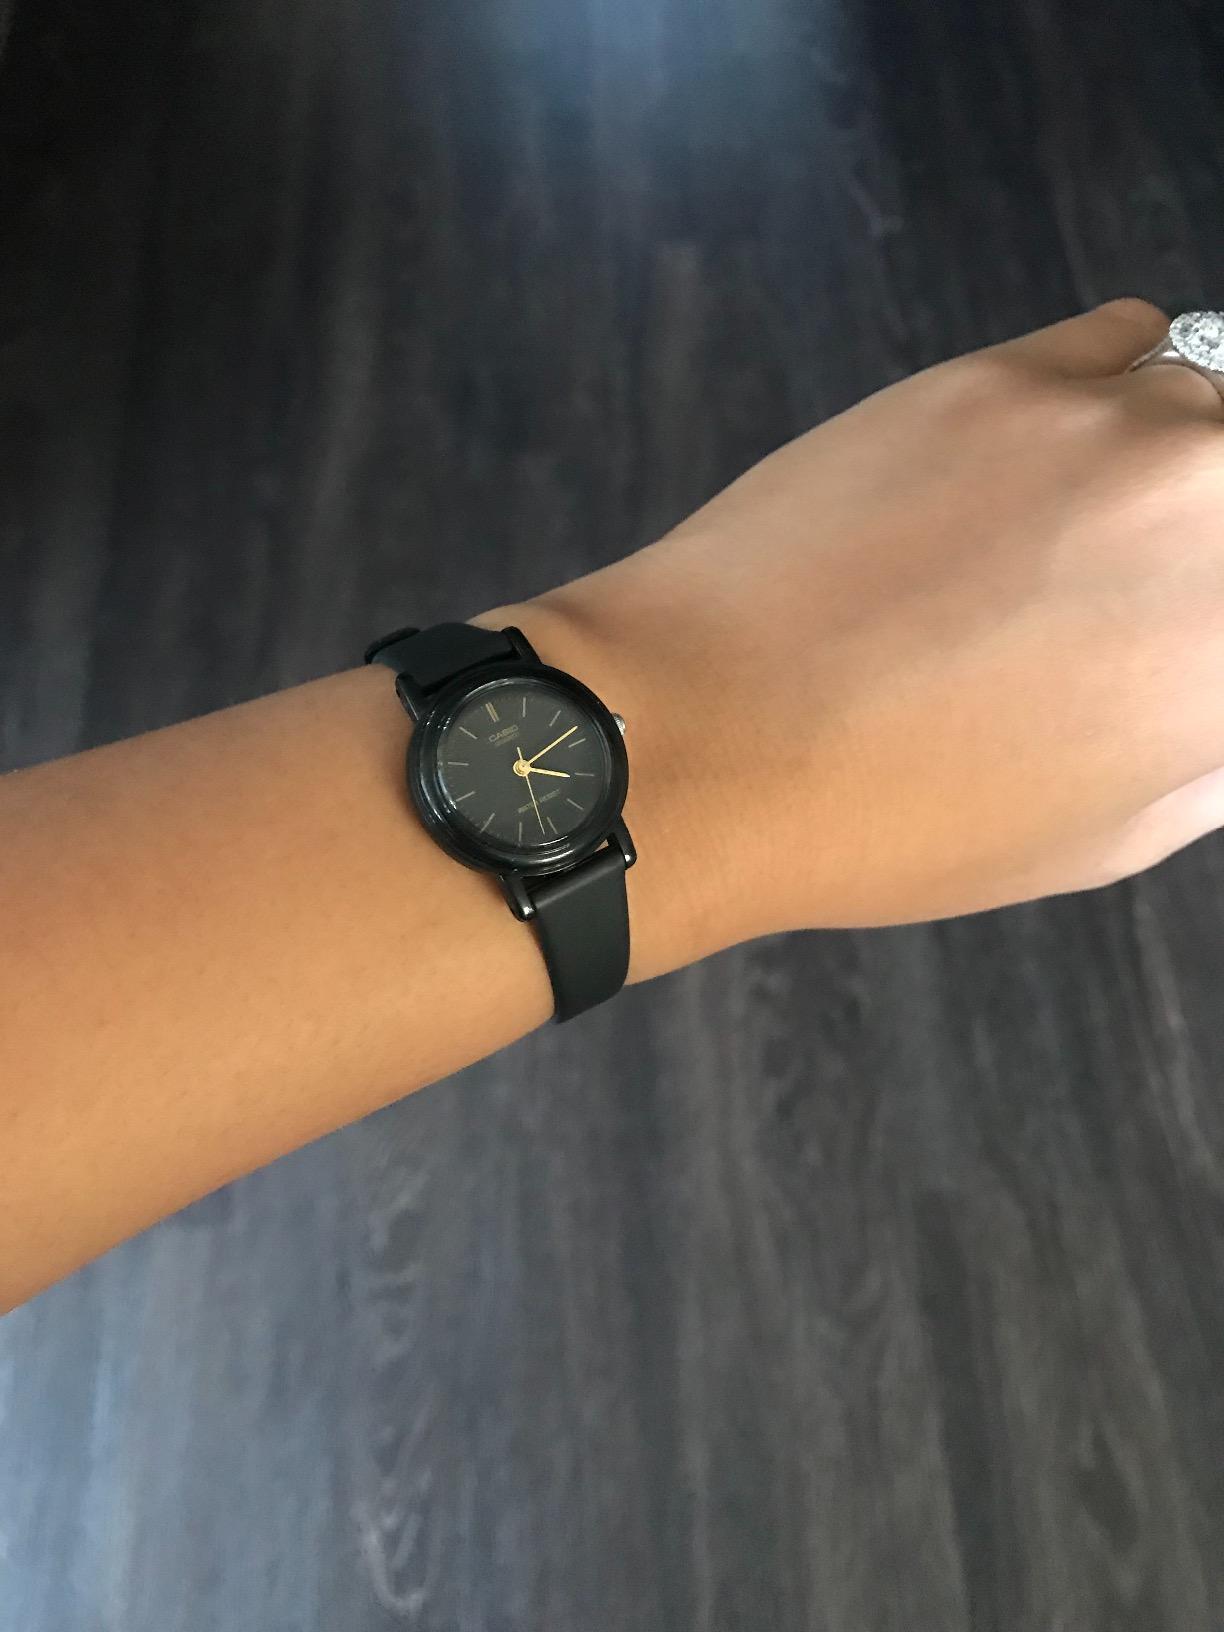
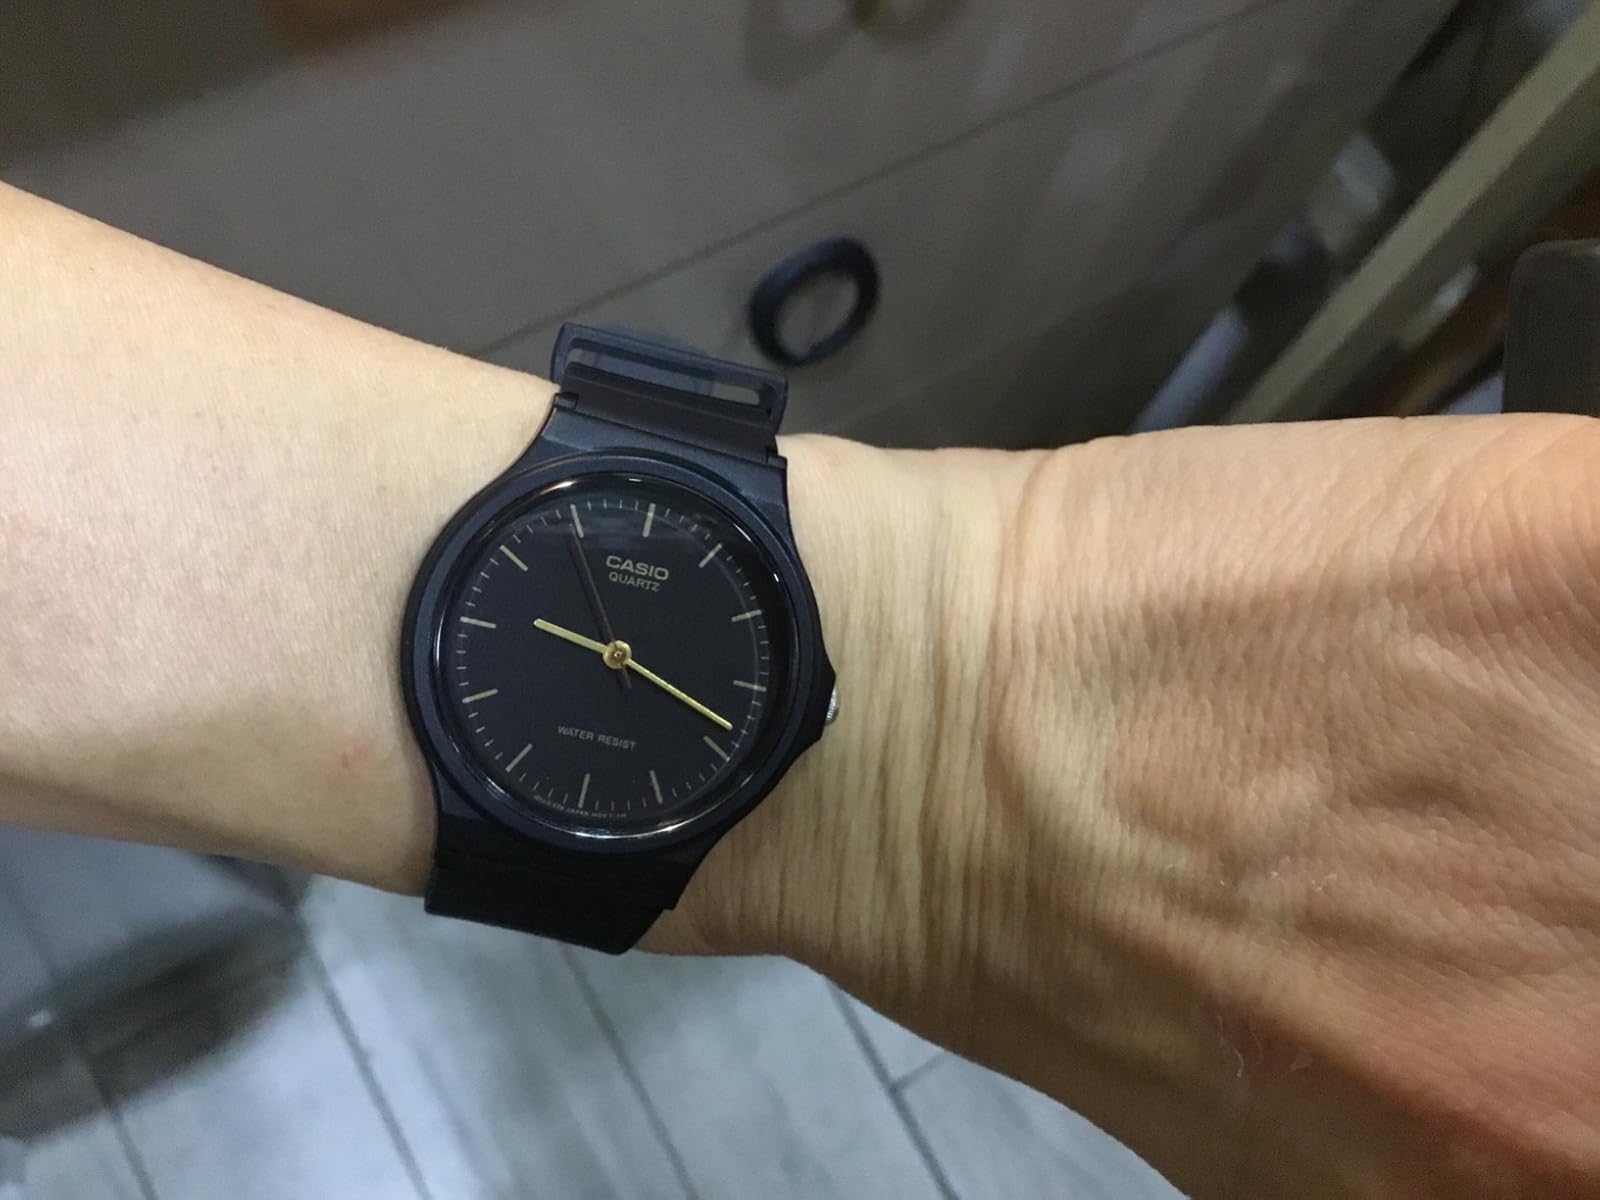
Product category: accessories_watch
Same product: no